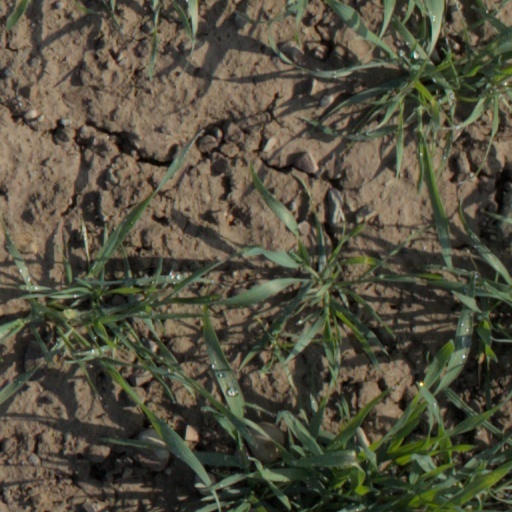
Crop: wheat